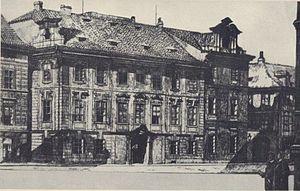
L'université technique de Prague, fondée en 1707, est le plus ancien établissement d'enseignement supérieur technique d'Europe centrale et le plus ancien « non militaire » en Europe.